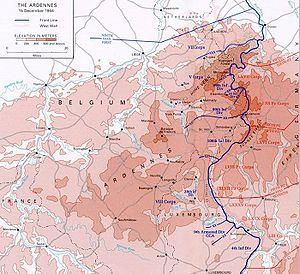
Un saillant, est une caractéristique du champ de bataille qui se projette en territoire ennemi. Le saillant est entouré de plusieurs côtés par l'ennemi, ce qui rend les troupes occupant le saillant vulnérables. La ligne de front de l'adversaire qui borde un saillant est appelée un rentrant, c'est-à-dire un angle dirigé vers l'intérieur. Un saillant profond est susceptible d'être "pincé" à travers la base, ce qui se traduira par une poche dans laquelle les forces dans le saillant seront isolées et dépourvues de ligne d'alimentation. D'autre part, une percée des forces à l'intérieur du saillant par son extrémité, peut menacer les zones arrières des forces opposées à l'extérieur de celui-ci, les laissant ouvertes à une attaque par l'arrière.